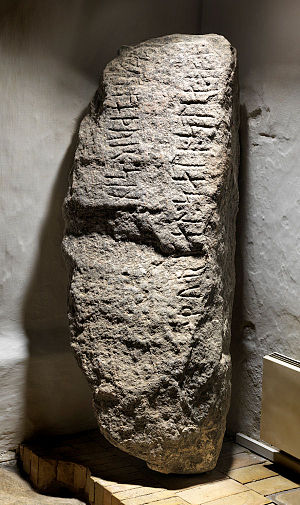
Flejsborg-stenen
Flejsborg-stenen
Foto af Roberto Fortuna
Flejsborg-stenen er en runesten fundet i Flejsborg i 1851. Stenen opdagedes af bygningsinspektør Gottlieb Bindesbøll. Den lå under klokkestablen på kirkens østre side delsvis dækket af træværket. Toppen er afslået; det betyder, at indskriften er fragmentarisk, og at hovedparten af den afdødes navn mangler.